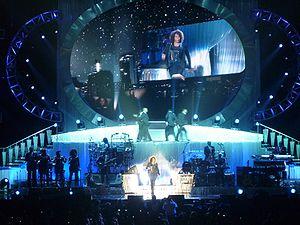
How Will I Know est une chanson de l'artiste américaine Whitney Houston issue de son premier album, Whitney Houston. Elle sort sous le label Arista Records en février 1986 comme troisième single. Composée par George Merrill et Shannon Rubicam, la chanson est d'abord destinée à Janet Jackson, qui la refuse. Houston l'enregistre ensuite avec l'aide de Narada Michael Walden. Dans cette chanson entraînante de style dance, les paroles parlent d'une personne qui essaie de savoir si le garçon qu'elle aime l'aime en retour.